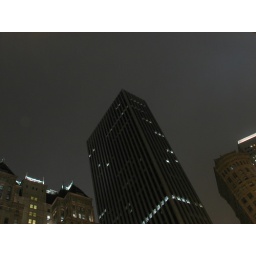
towers loom over market street - downtown san fancisco, ca.